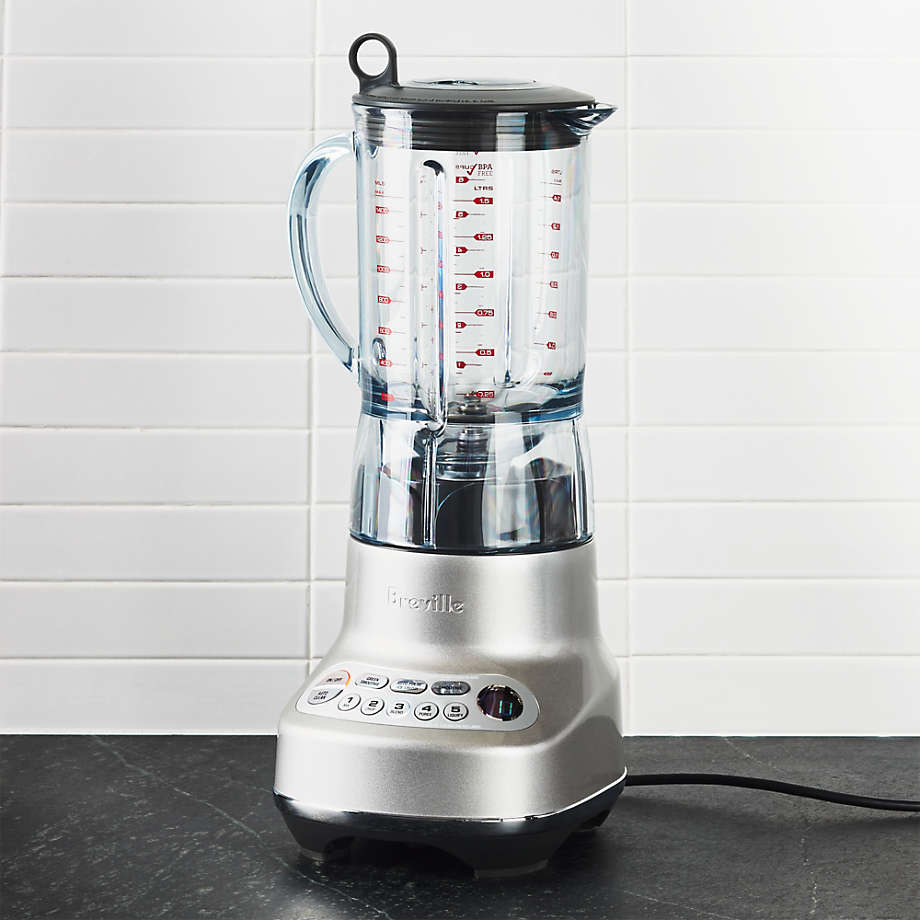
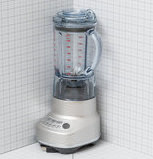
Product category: misc
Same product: yes